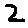
Label: 2